Satiric misspelling

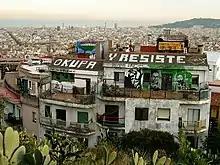
Barcelona squat and anarchist center, labeled "OKUPA Y RESISTE"

A similar usage in Italian, Spanish, Catalan and Portuguese is to write "okupa" rather than "ocupa" (often on a building or area occupied by squatters), referring to the name adopted by "okupación" activist groups. It stems from a combination of English borrowings with k in them to those languages, and Spanish anarchist and punk movements which used "k" to signal rebellion.